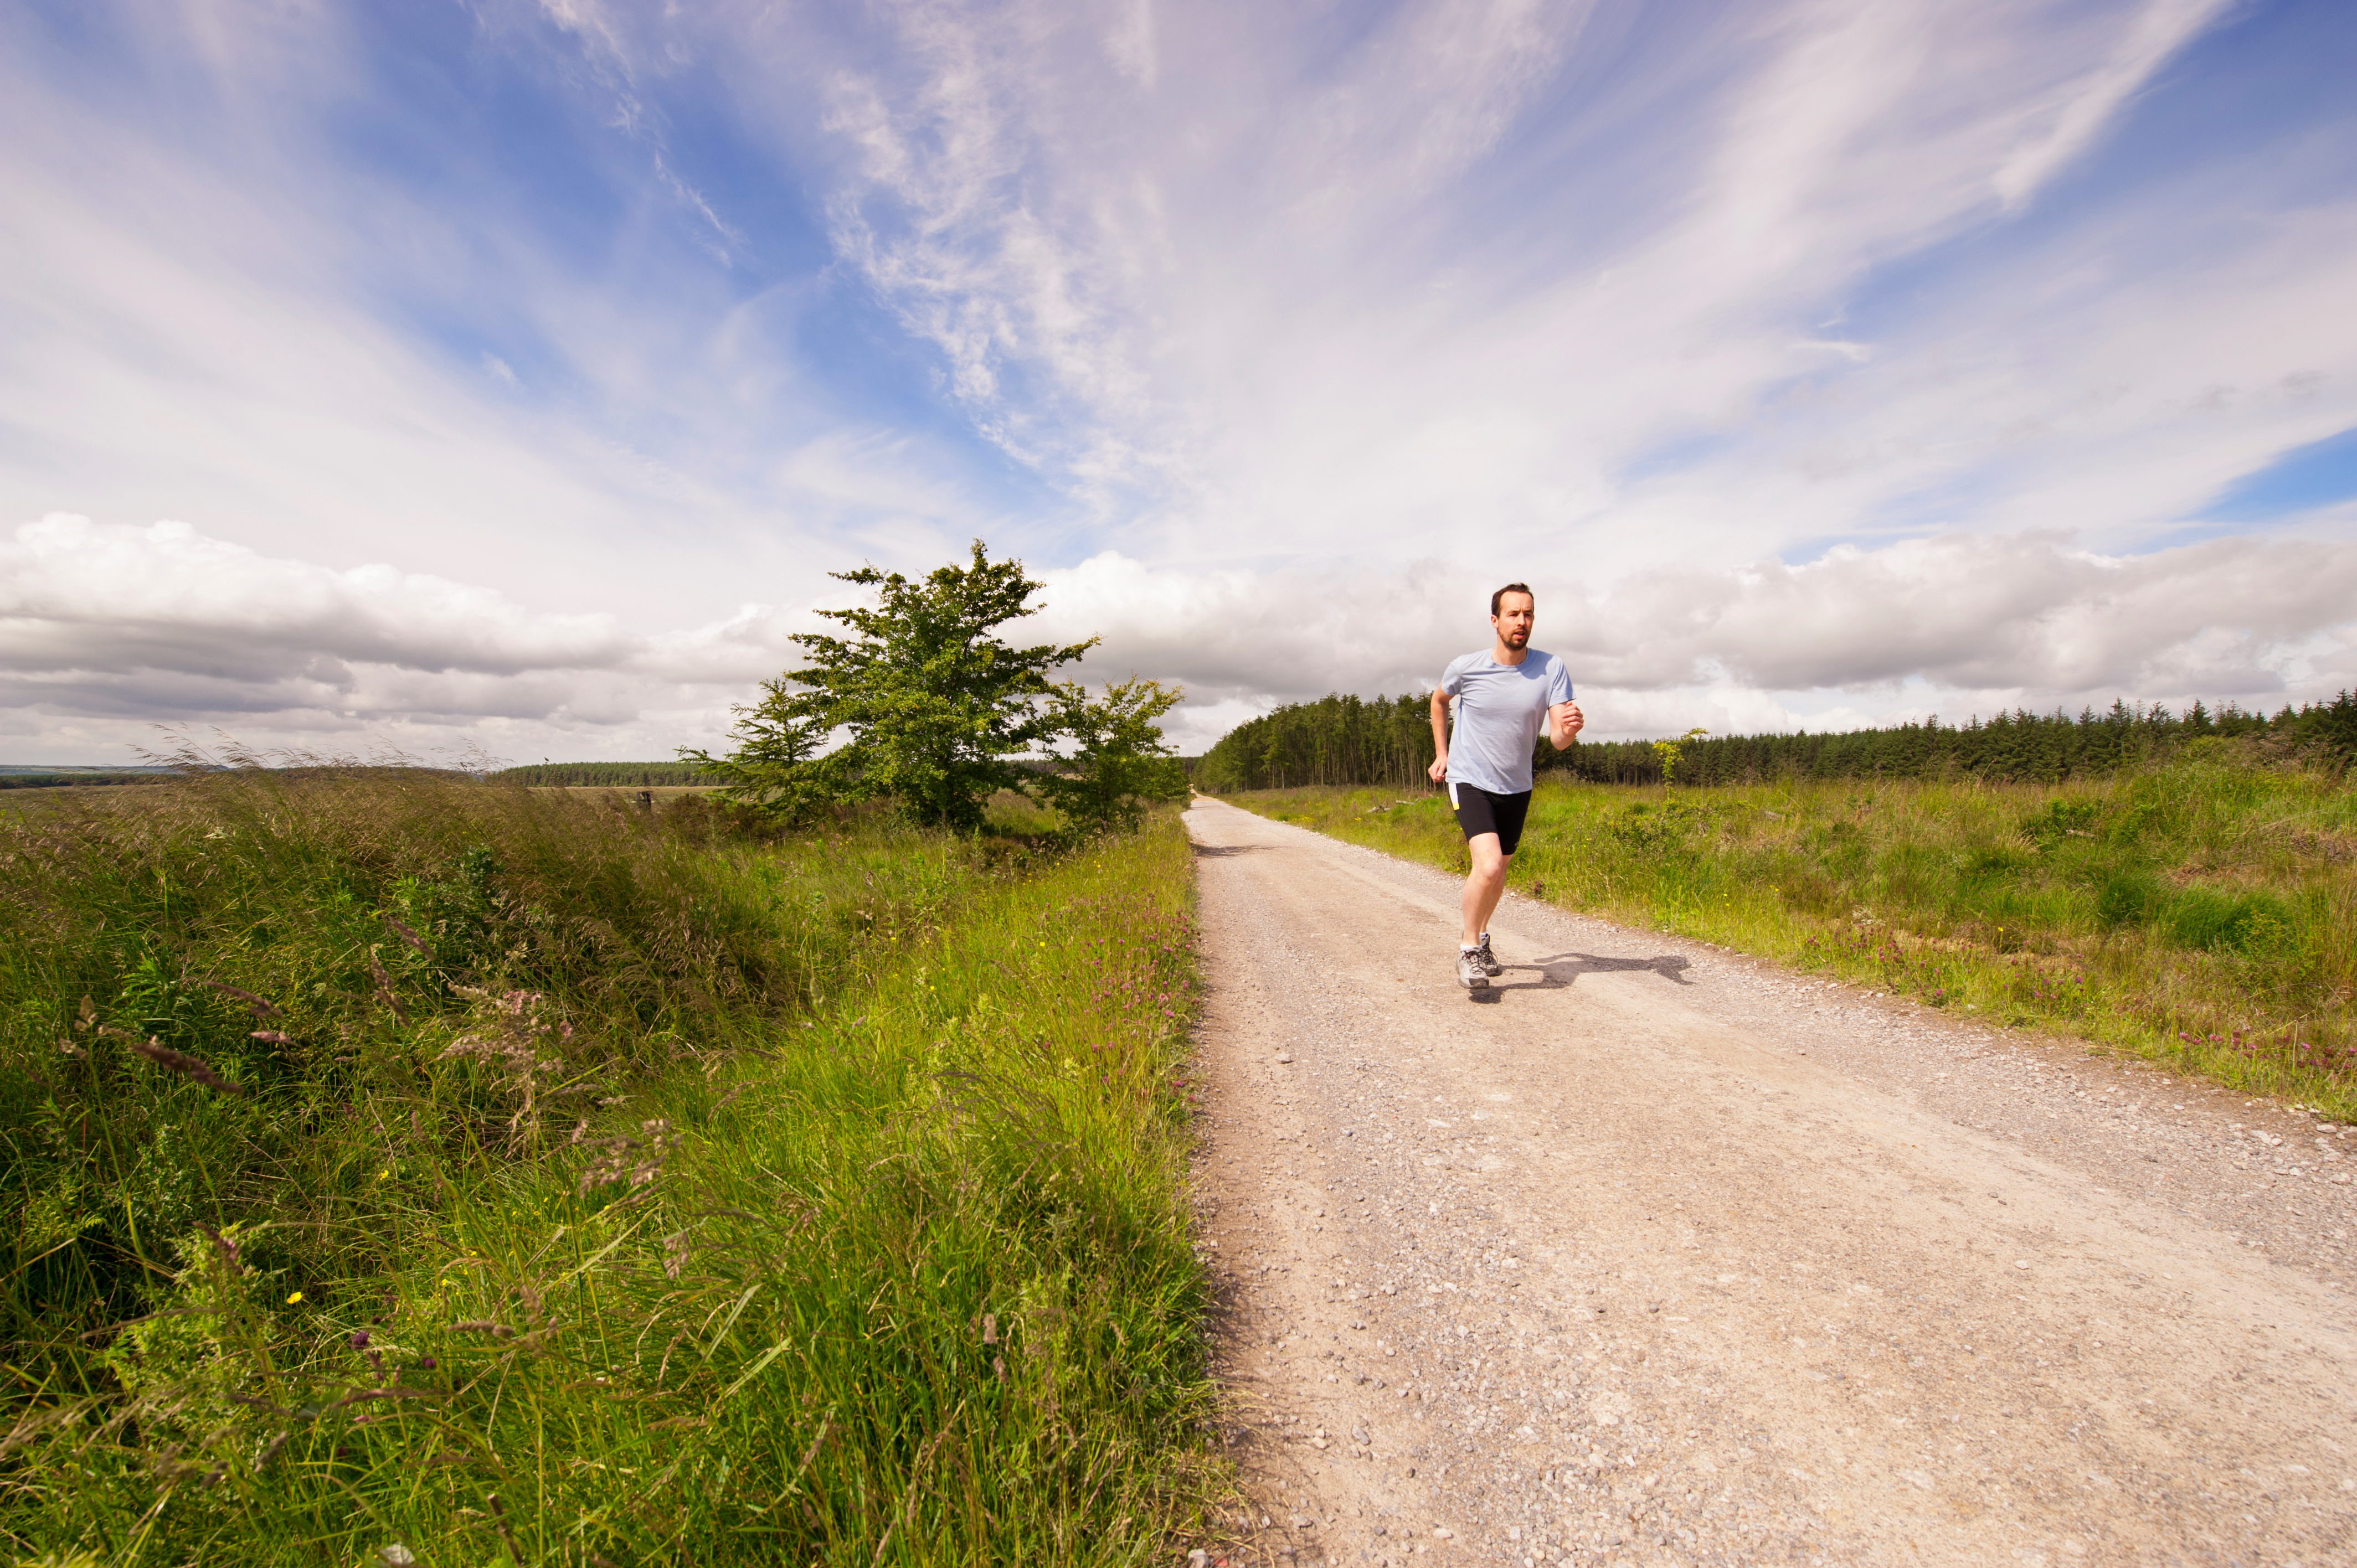
grass, horizon, walking, mountain, cloud, trail, meadow, hill, adventure, ridge, mountain bike